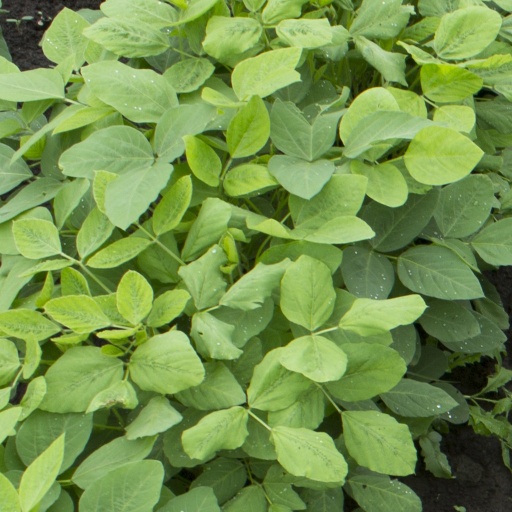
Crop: soybean